David A. Stotter

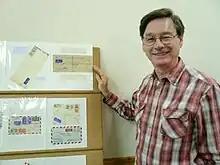
David A. Stotter

Dr. David Arthur Stotter (12 September 1949 – 17 September 2016) was a British philatelist who in 2008 was awarded the Crawford Medal by the Royal Philatelic Society London for his book "The British Post Office Service in Morocco 1907–57".